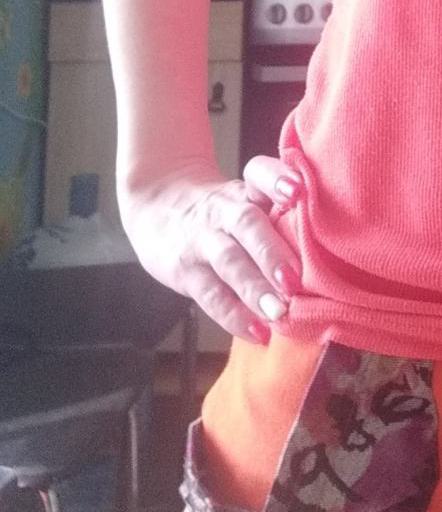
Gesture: no_gesture